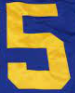
Number: 5